Lauterbourg

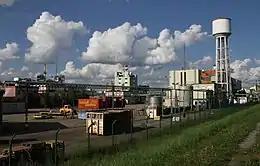
Harbour

The town was rebuilt after the war. Lauterbourg now has a metal works, a chemical factory and a fertilizer factory. Other significant businesses include a car delivery firm, whose activities include transferring cars between the railway depot and the harbour, and a large gravel works. The harbour on the Rhine also provides employment. The harbour is almost exclusively devoted to goods transport, including the delivery of raw materials by river tanker for the chemical and fertilizer factories and the transportation of bridge sections and other smaller sub-assemblies for the metal business.